Pontifical University of Saint Thomas Aquinas

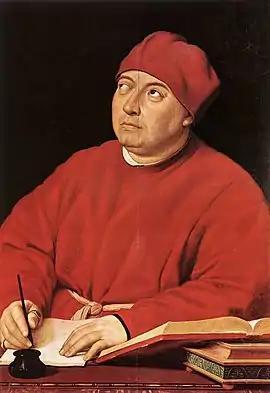
"Portrait of Tommaso Inghirami" (ca. 1509) by Raphael (1483-1520).

A central cloister with garden and fountain forms the heart of campus. The two basins of the ancient fountain are fed by the "Acqua Felice" aqueduct, one of the aqueducts of Rome, and the first new aqueduct of early modern Rome, completed in 1585 by Pope Sixtus V whose birth name was Felice Peretti. It also feeds the fountain by Giovanni Battista Soria (c. 1630) at the entrance to the "Angelicum's" walled garden, and the fountain under the stair below the university's "portineria" or porter's lodge before coursing across the Quirinal Hill to its terminus at the Moses fountain or Fontana dell'Acqua Felice on the "Via del Quirinale".